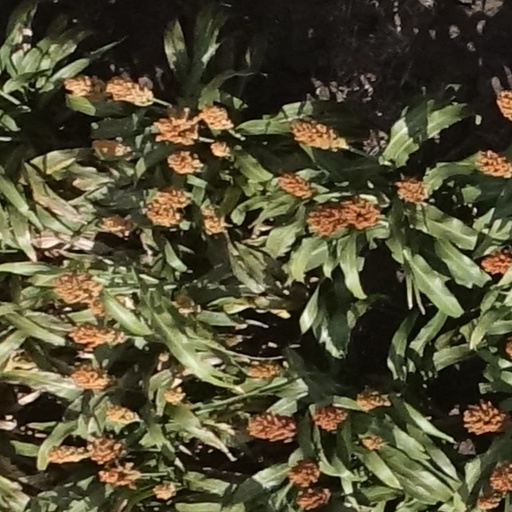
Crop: sorghum